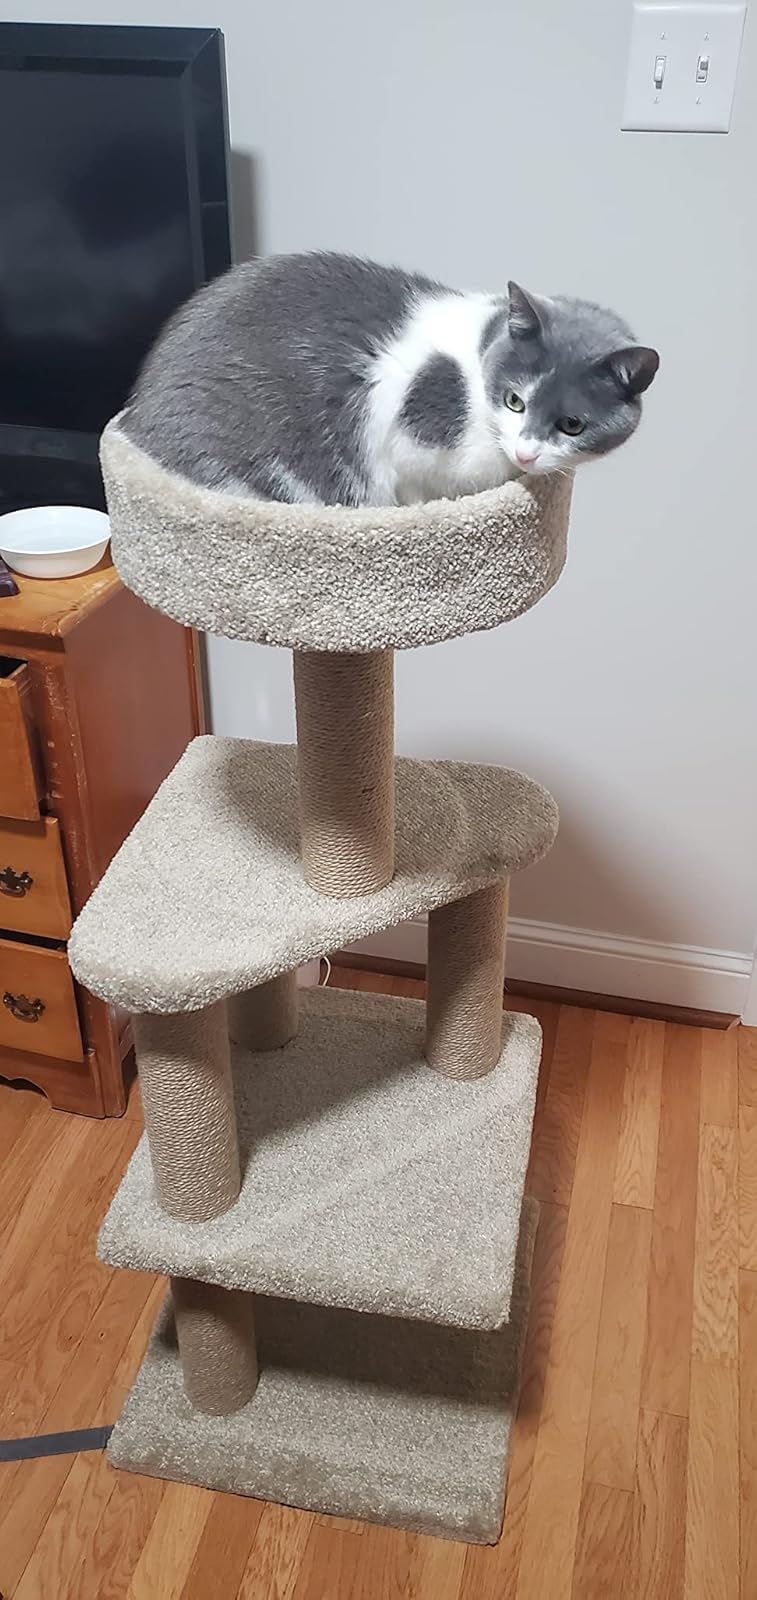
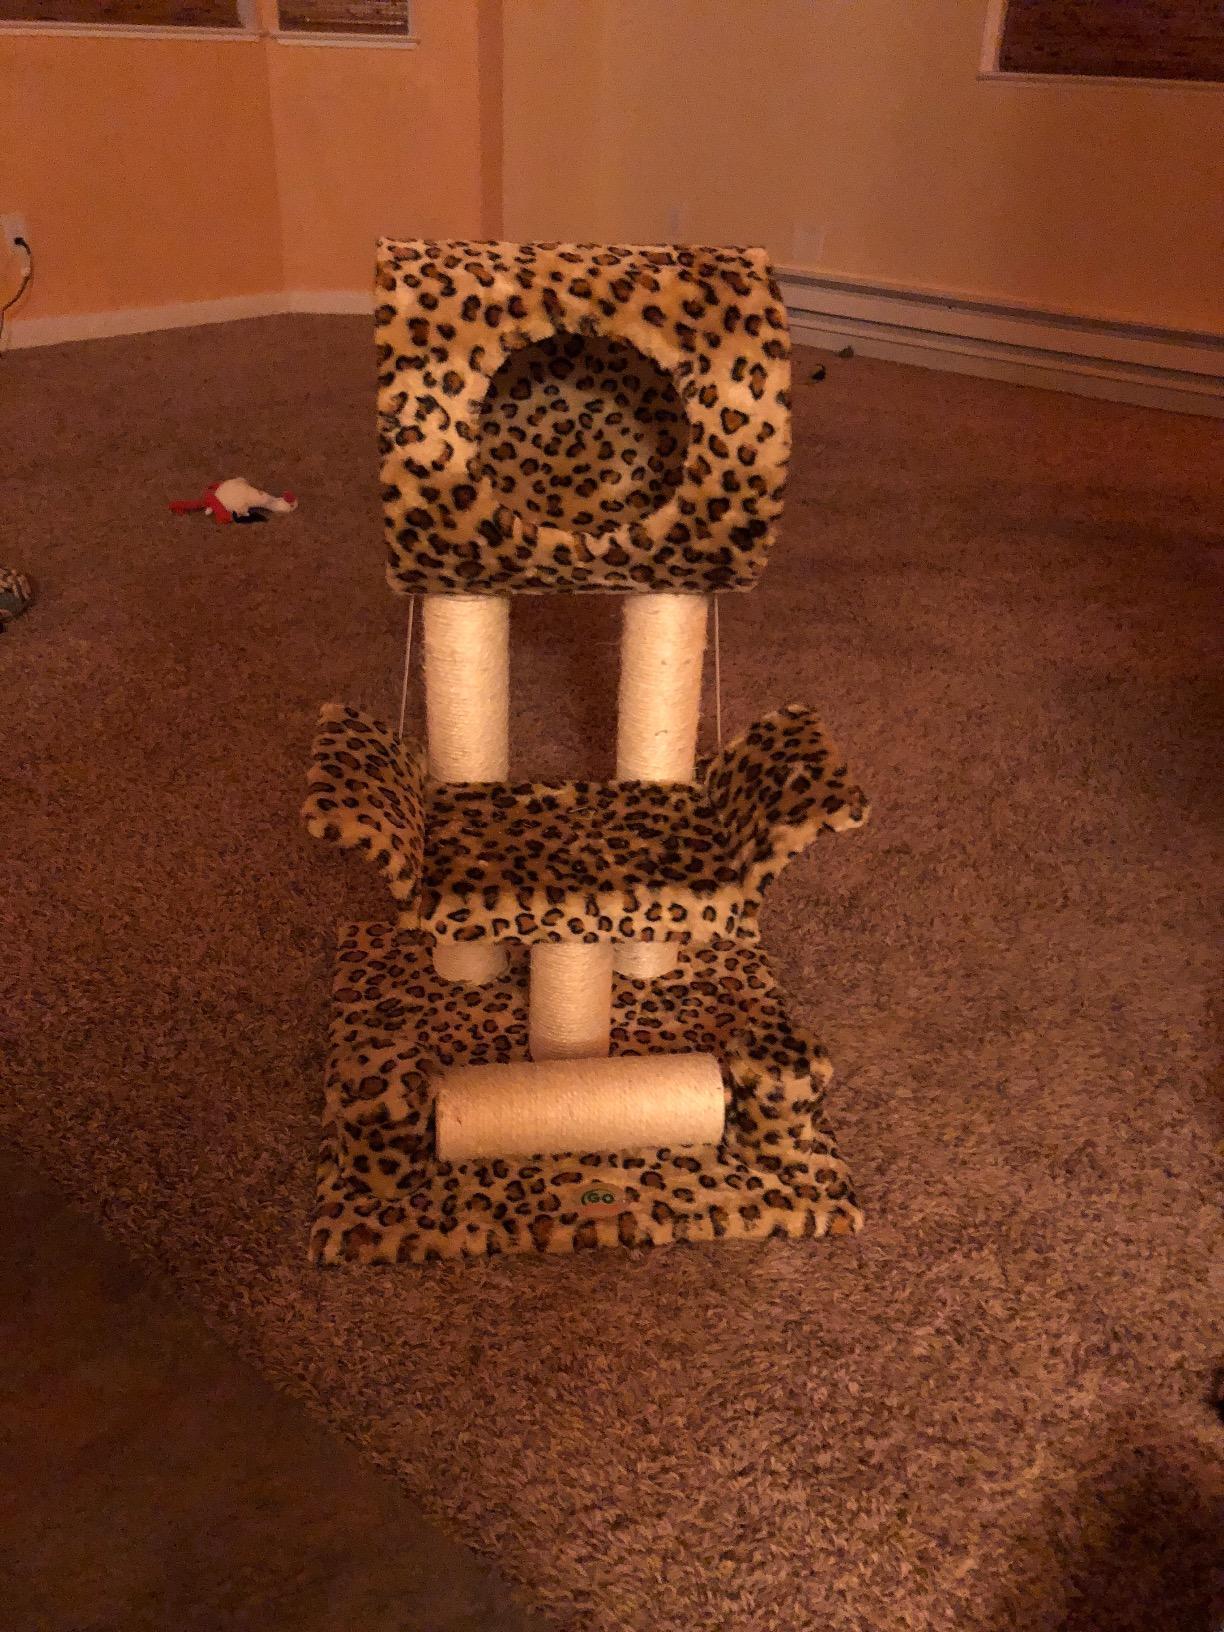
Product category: items_cat tree
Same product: no